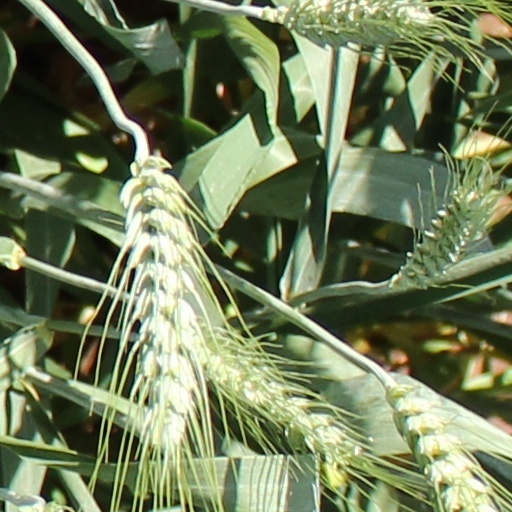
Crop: wheat